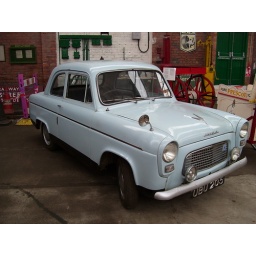
an old car seen at the north west museum of road transport, in st helens